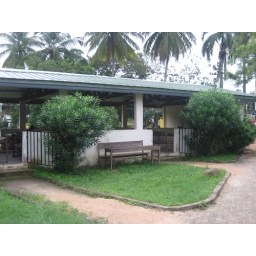
A classroom at University of Winneba- South--we walked by many a lively class being taught in this building